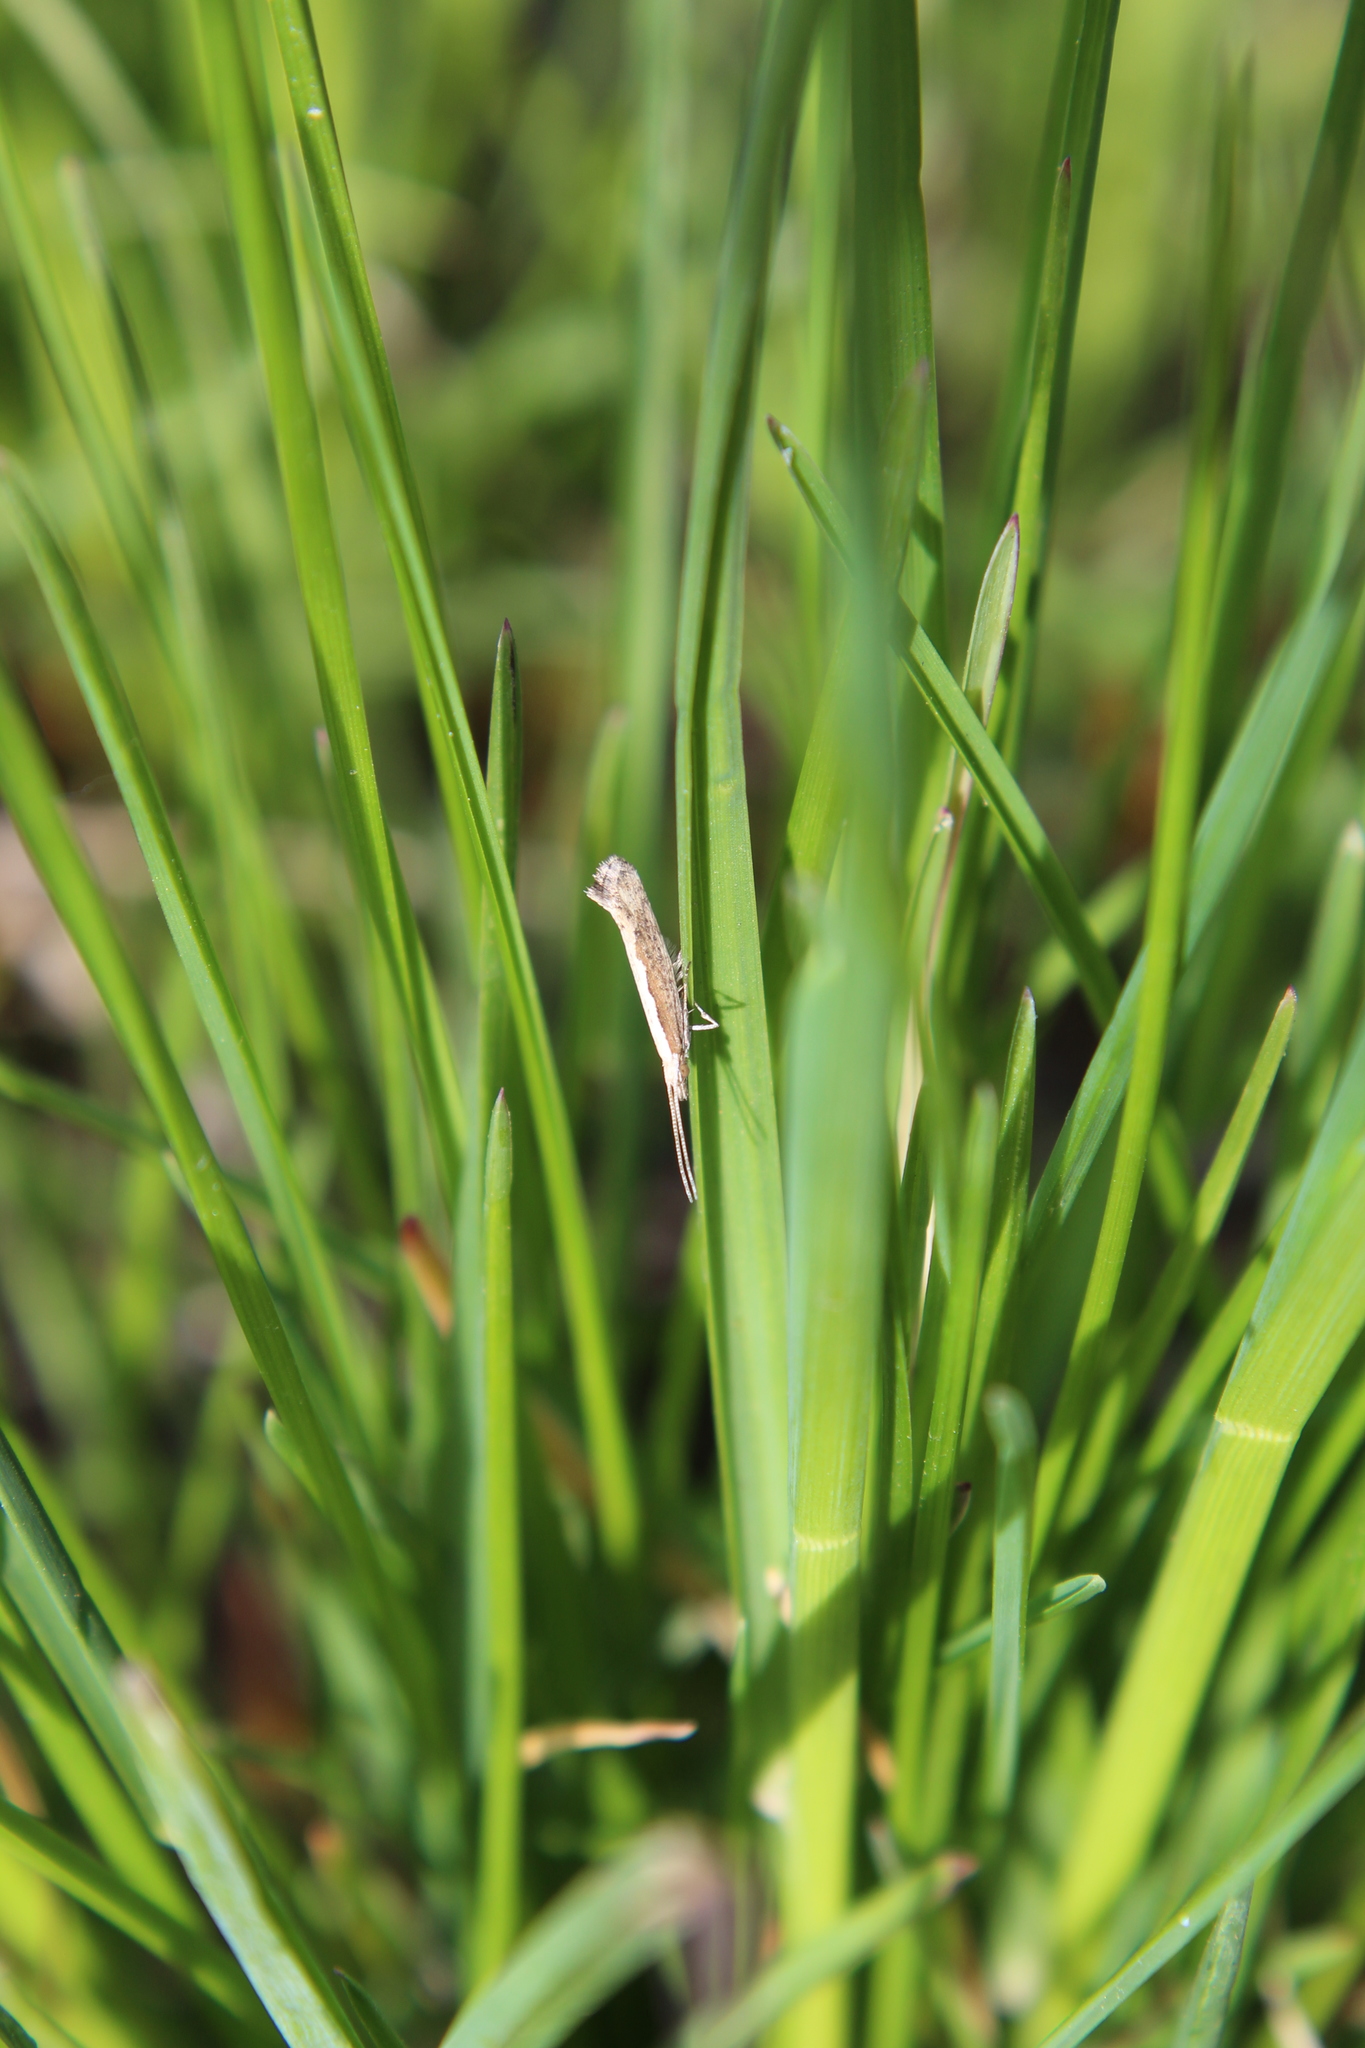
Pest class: diamondback_moth